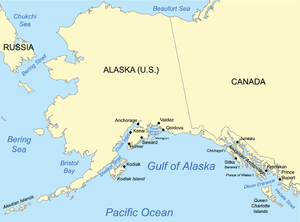
Alaskagolfen
Korta over Alaskagolfen
Alaskagolfen, er en bugt i Stillehavet som hvis kyst udgør Alaskas sydlige kyst, og Canadas nordvestlige stillehavskyst. Den bugter sig indad fra Alaskahalvøen og Kodiak Island mod vest, forbi indløbet til Cook Inlet til Alexanderarkipelaget i øst, hvor Glacier Bay og Inside Passage findes. Langs hele Golfens kystlinje er der en kombination af skov, bjerge og gletsjere. Alaskas største gletsjere, Malaspinagletsjeren og Beringgletsjeren, løber ud i Alaskagolfen.